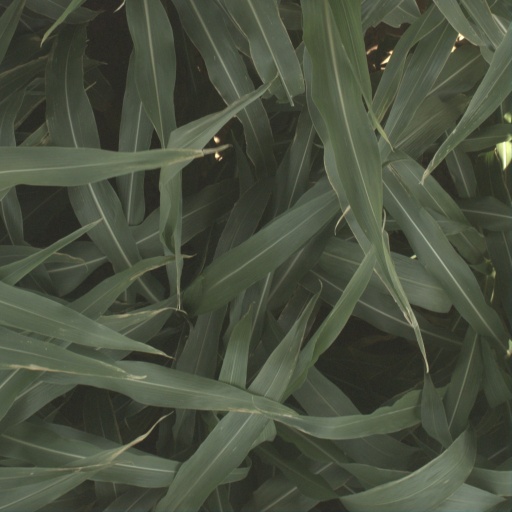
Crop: sorghum